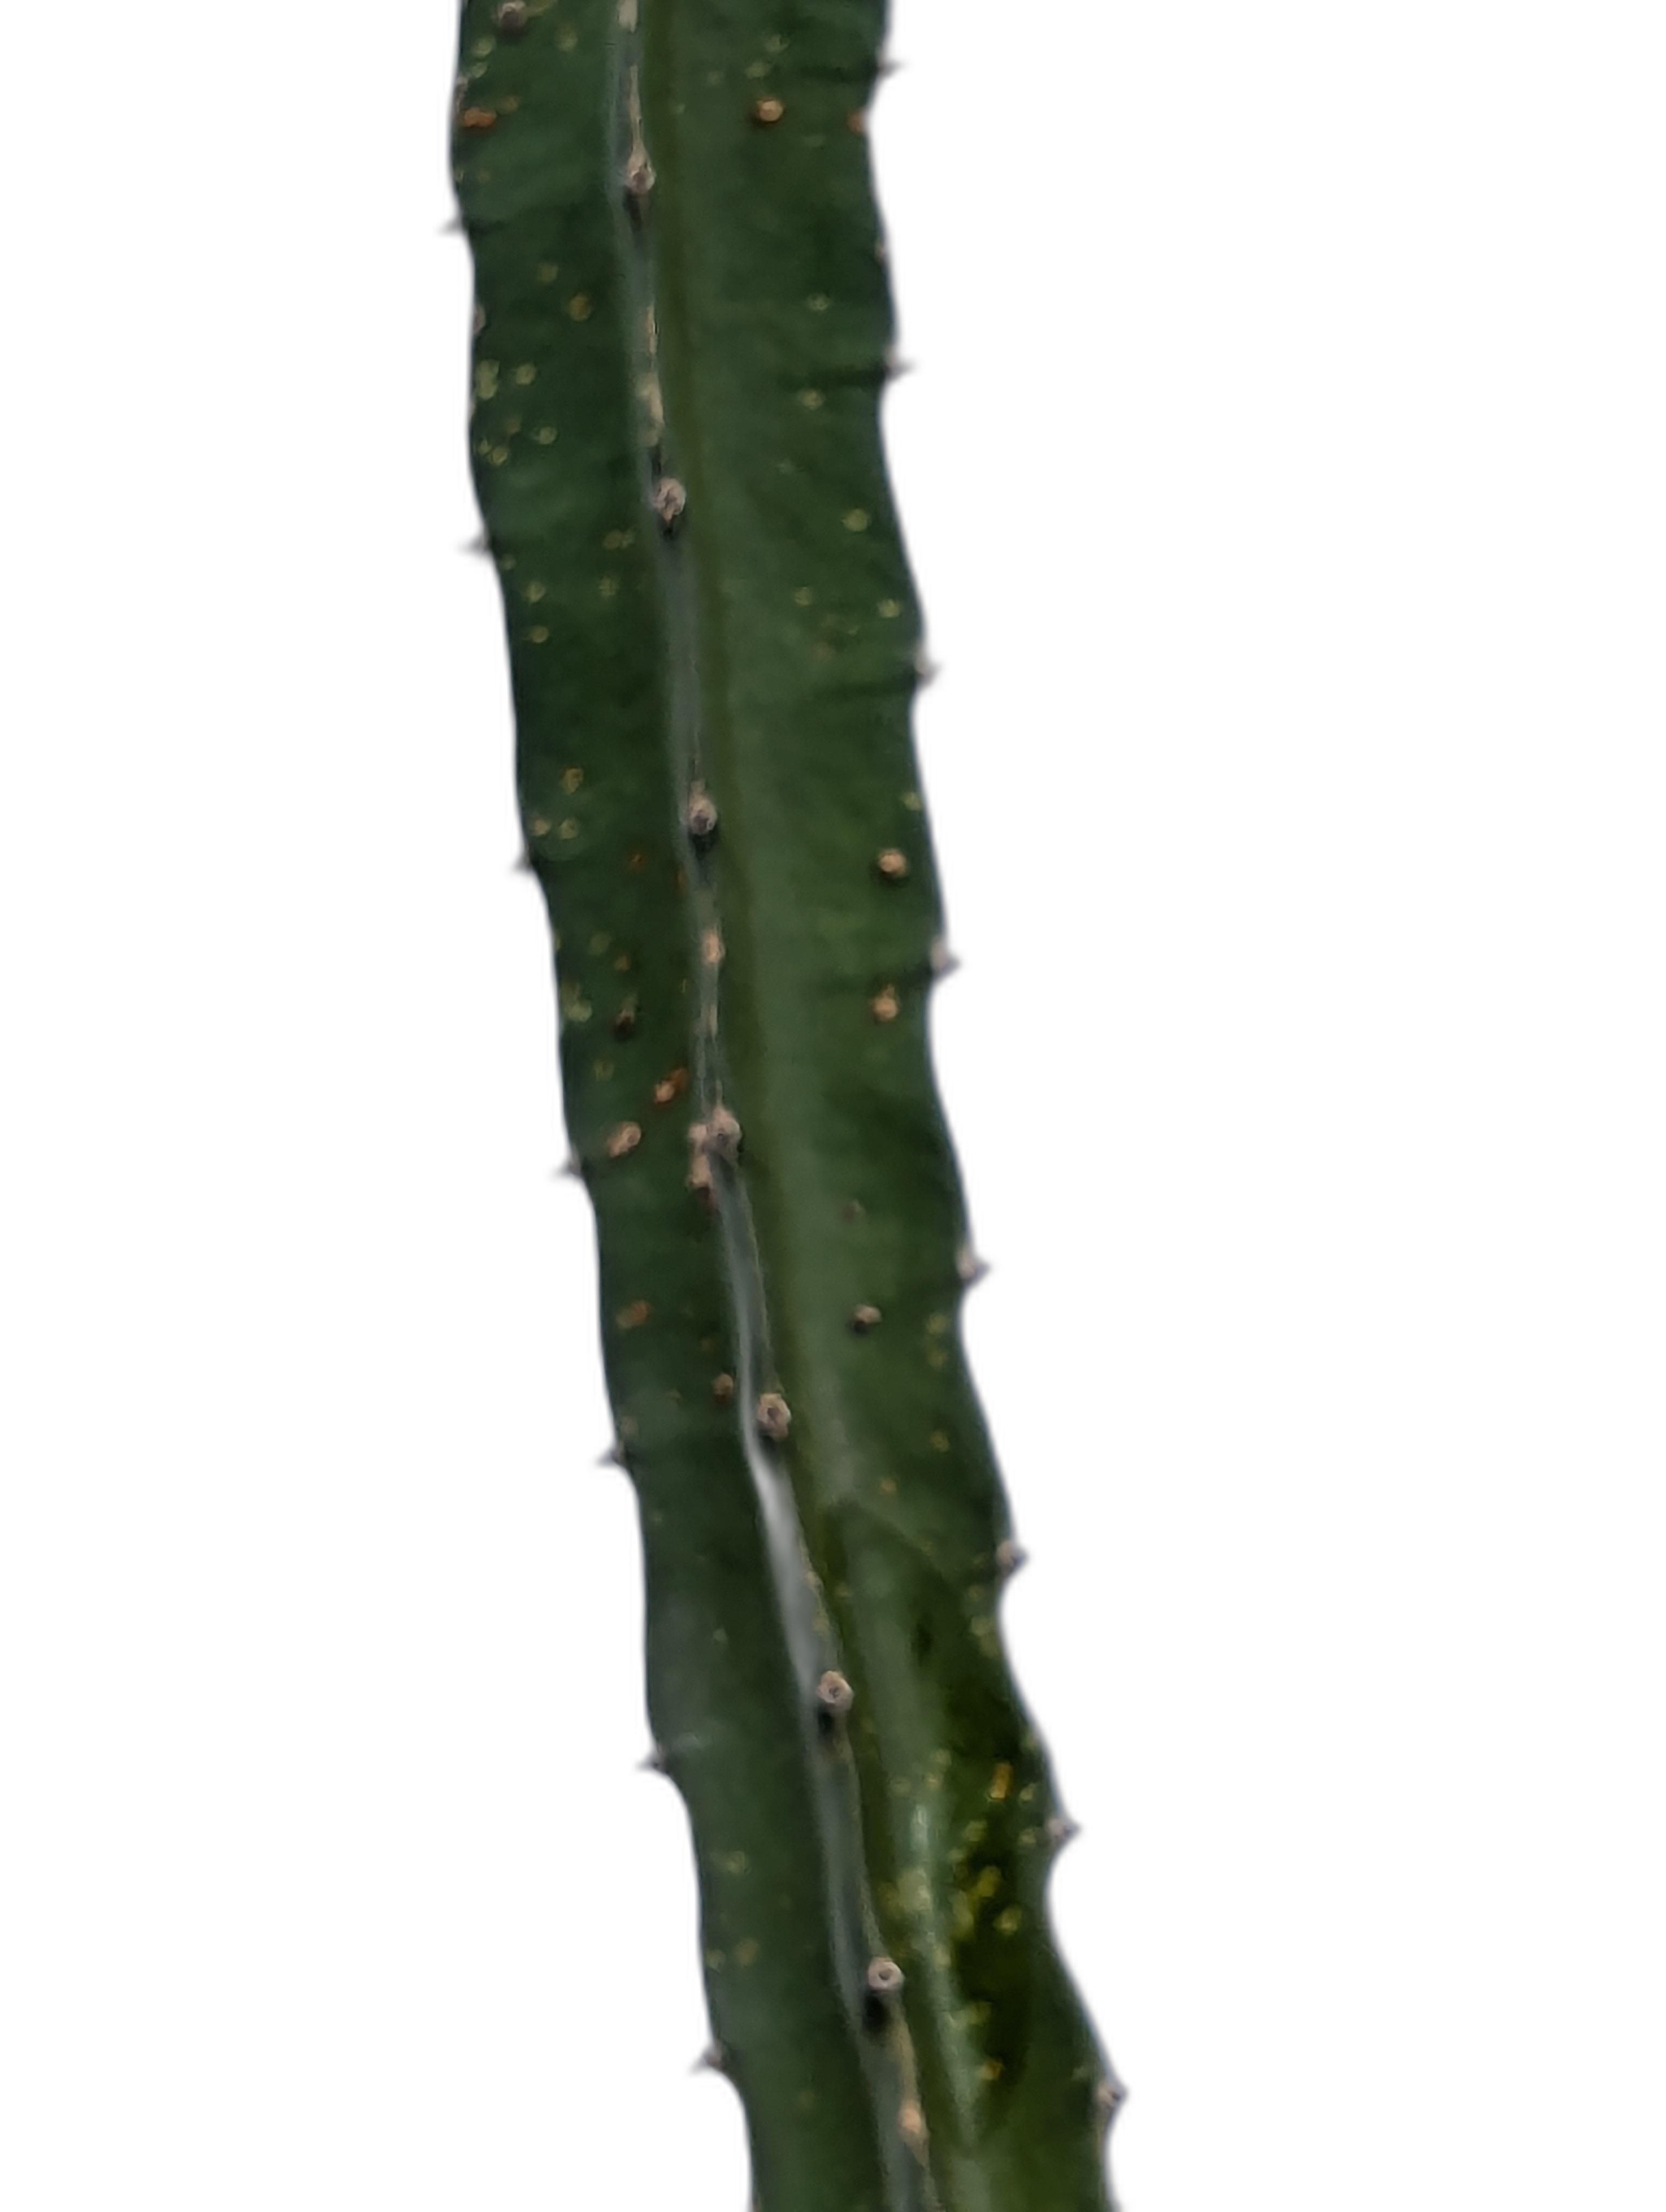
Label: Bad leaf